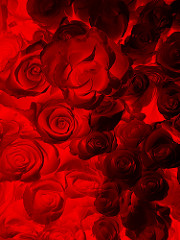
Flower: rose